Museum of Brands

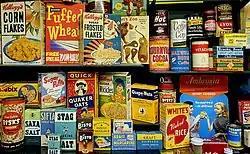
1950s packaging on display in the museum

The Museum of Brands is a museum in London that focuses on the history of consumer culture from Victorian times to the present day. The museum was set up as a registered charity in 2002, and is located at 111–117 Lancaster Rd., Notting Hill, London W11 1QT.